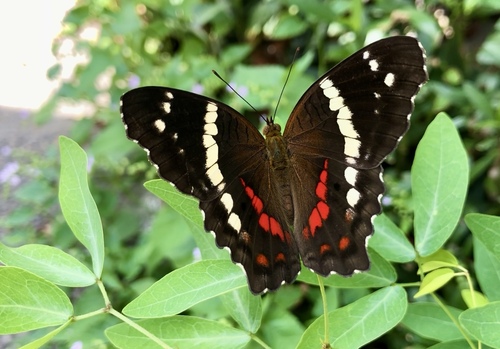
Scientific name: Anartia fatima
Common name: Banded peacock
Family: Nymphalidae
Order: Lepidoptera
Pollinator type: Primary pollinator
Habitat: Open areas and gardens
Geographic range: South America
Conservation status: Least Concern